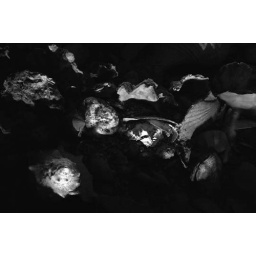
Shell wall in black and white